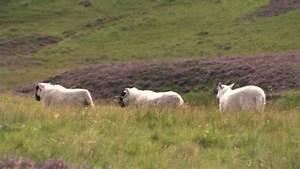
sheep